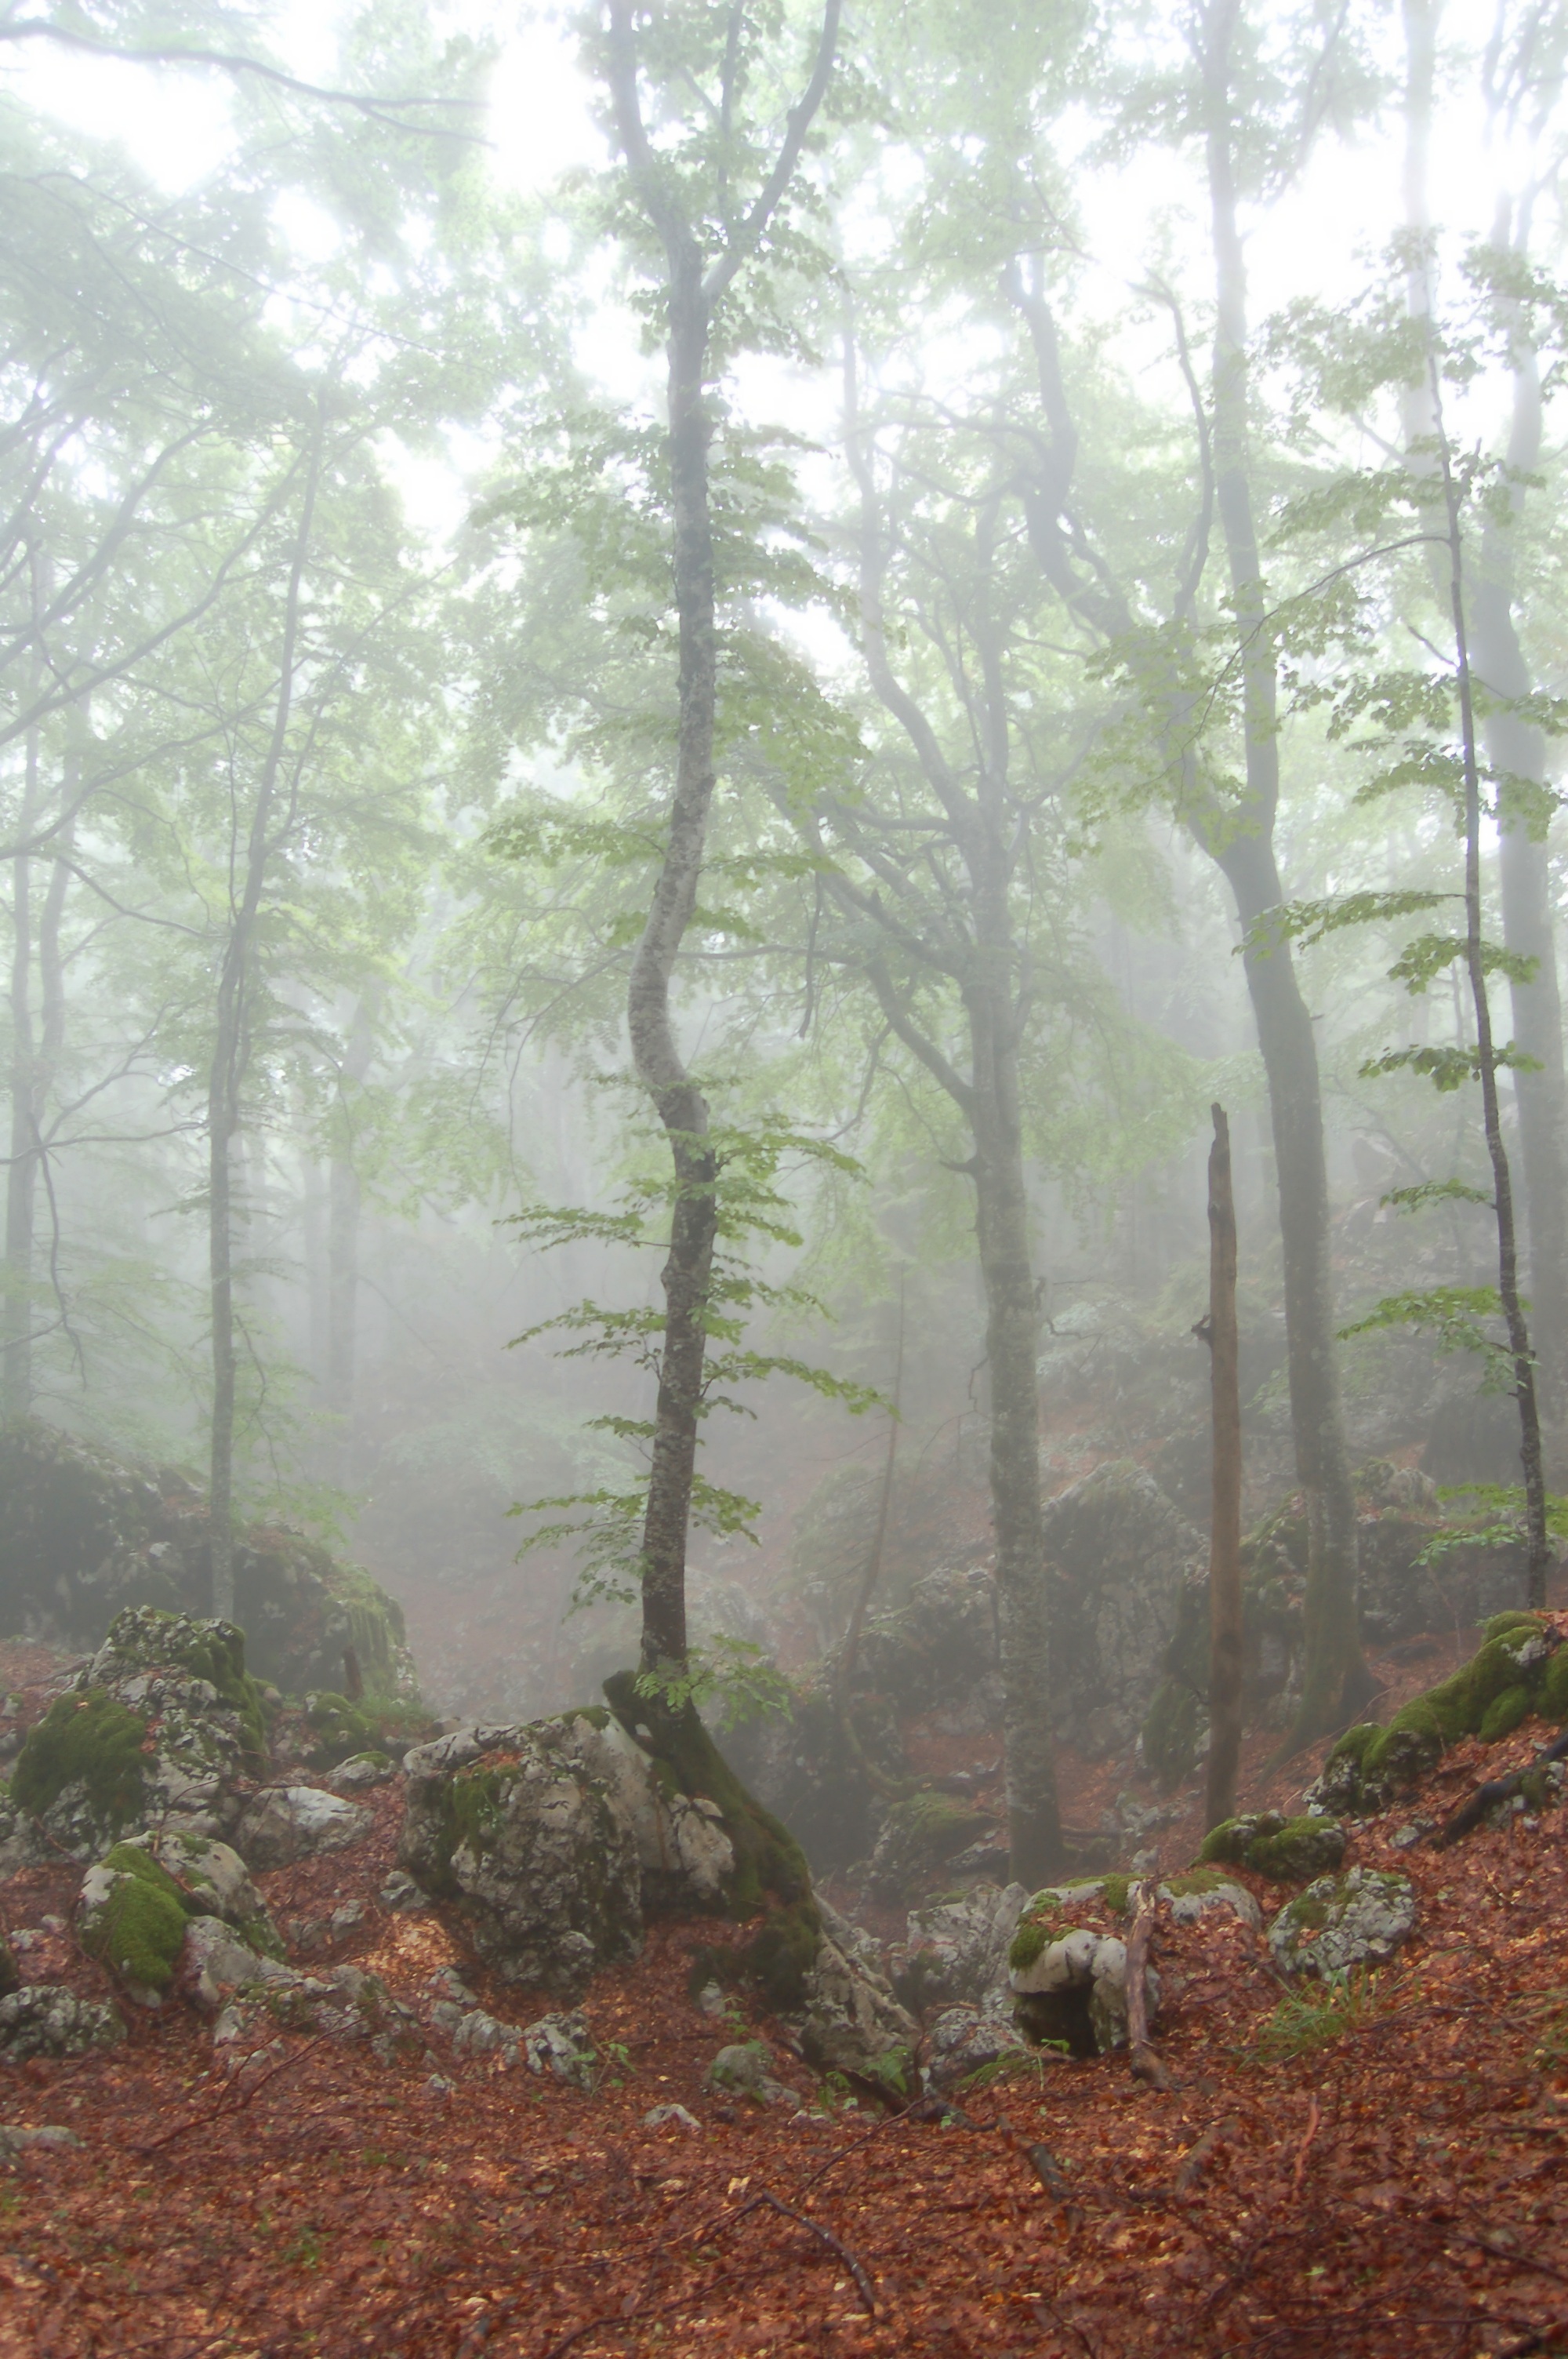
landscape, tree, nature, forest, wilderness, fog, mist, sunlight, travel, jungle, weather, trees, rainforest, deciduous, woodland, habitat, ecosystem, biome, old growth forest, natural environment, geographical feature, atmospheric phenomenon, temperate broadleaf and mixed forest, temperate coniferous forest